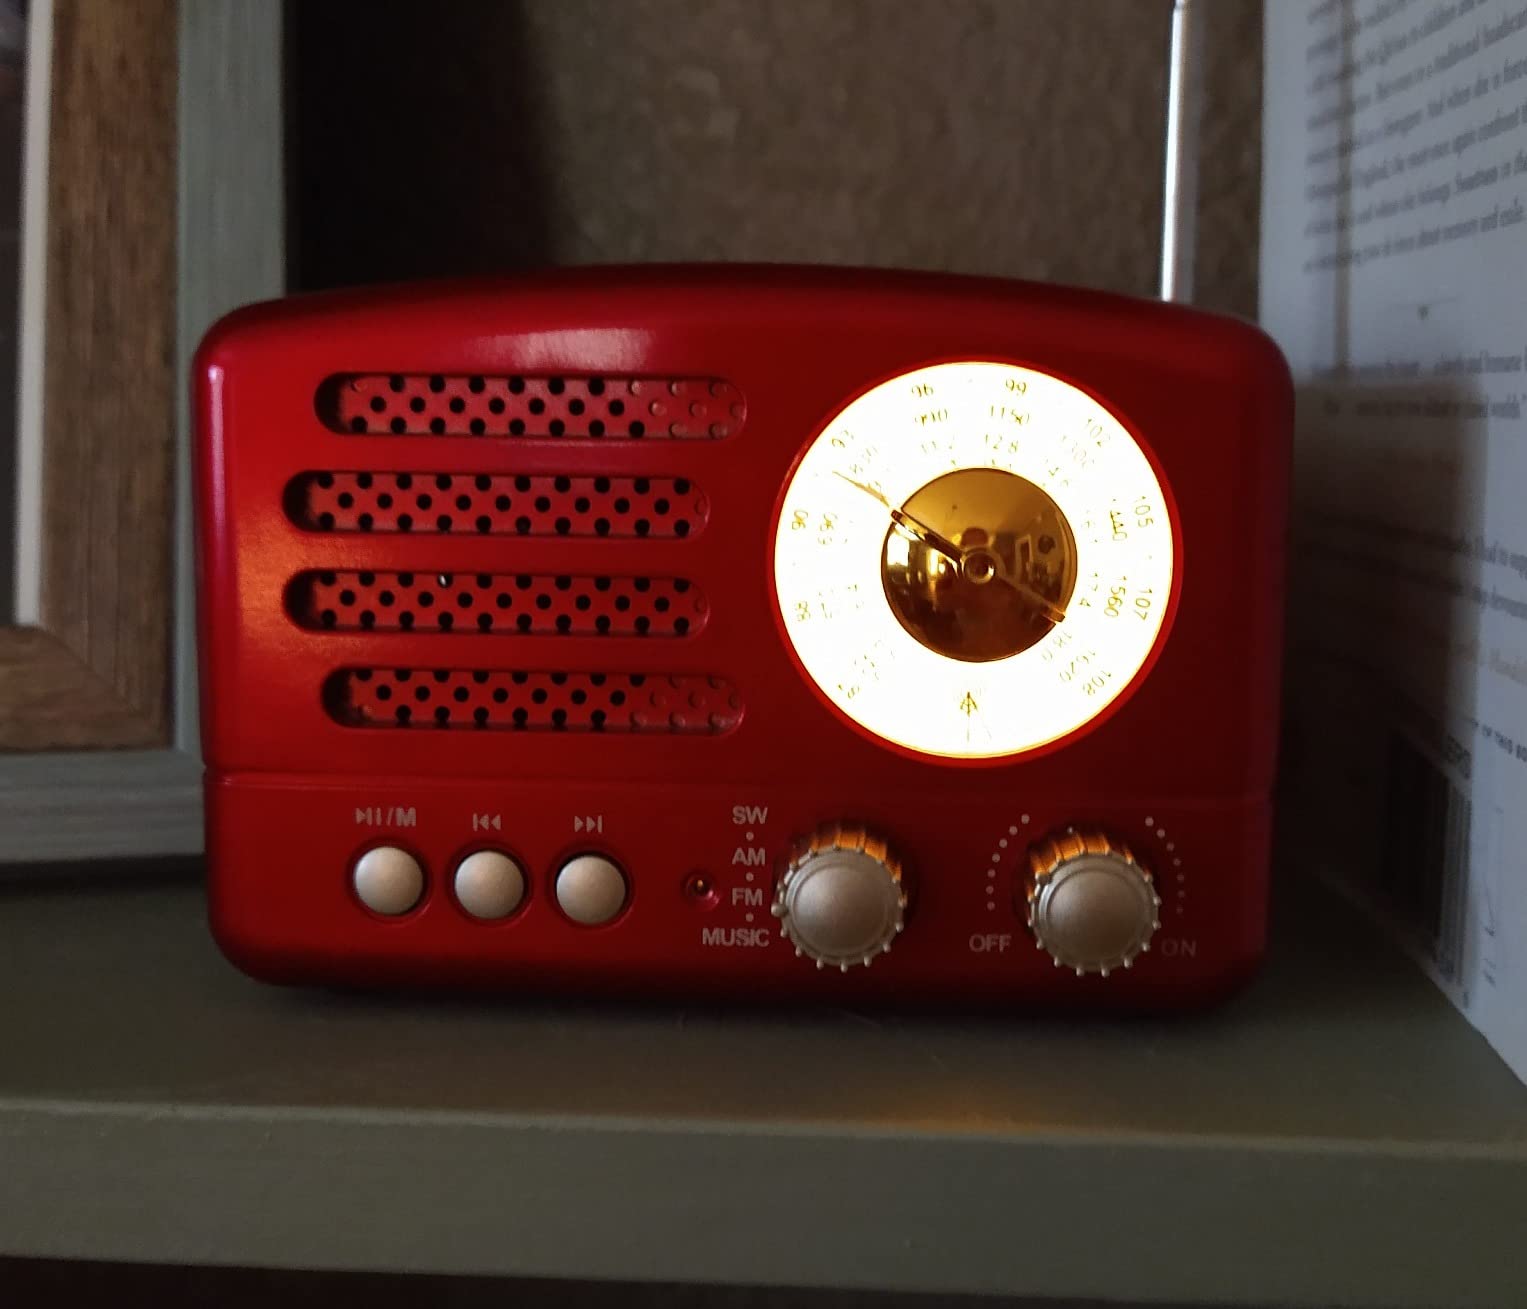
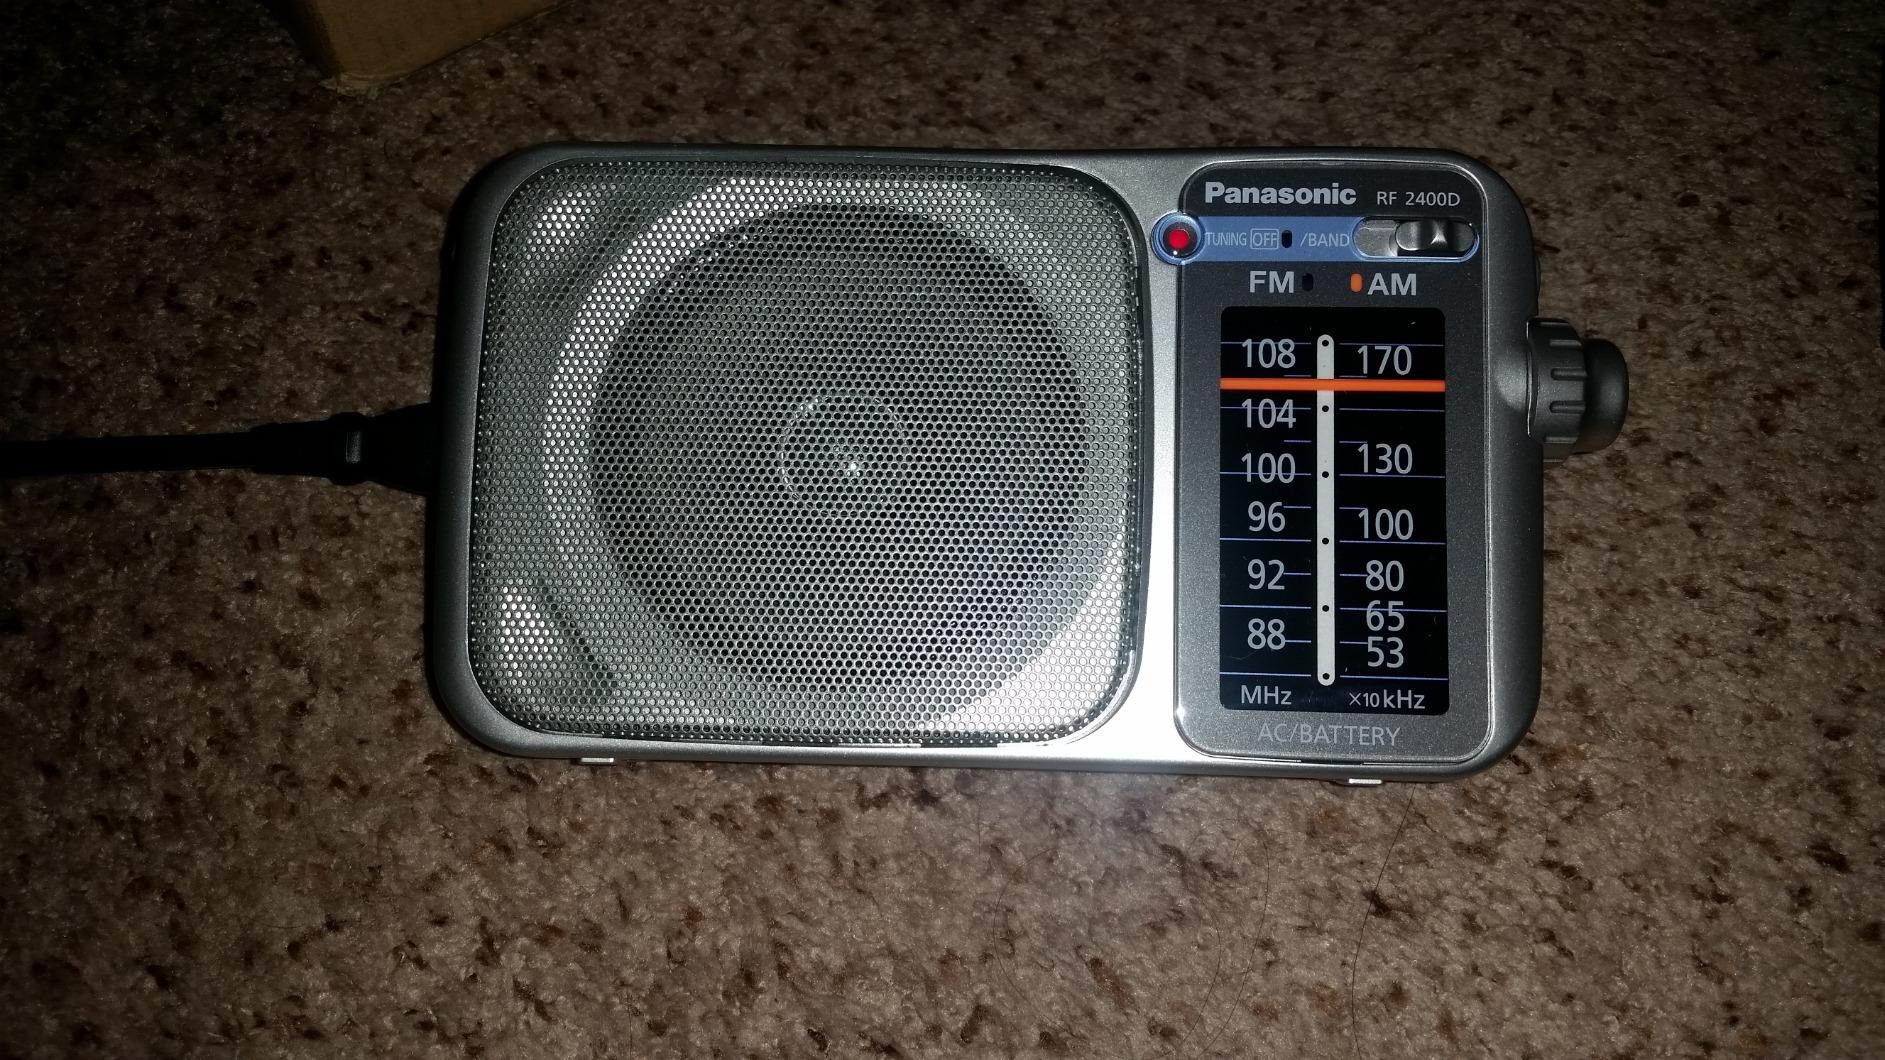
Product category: radio
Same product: no